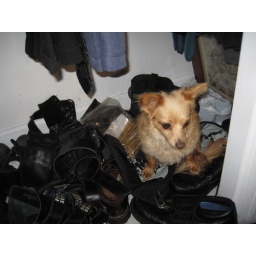
Hansel stole the entire bag of dog treats and hid them in the closet.